American Museum of Natural History

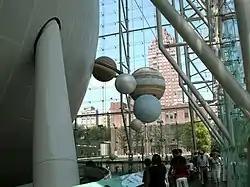
Rose Center for Earth and Space

The Hall of Pacific Peoples is on the southwestern corner of the third floor, accessed through the Hall of Plains Indians. The cultural anthropologist Margaret Mead had founded the Hall of Pacific Peoples in 1971. From the time Mead began curatorial work on the hall in 1945, she conceived an exhibit environment that would emulate sights and sounds from the Pacific regions on display. After Mead's death in 1978, the hall reopened in December 1984 as the Margaret Mead Hall of Pacific Peoples. The new hall, designed by Eugene Burgmann, maintained the blue-themed ocean and sky ambiance of the original hall. The hall was once again closed in 1997 and reopened in 2001 with an updated design that retained the geocultural "alcoves" first installed with the 1984 remodel.